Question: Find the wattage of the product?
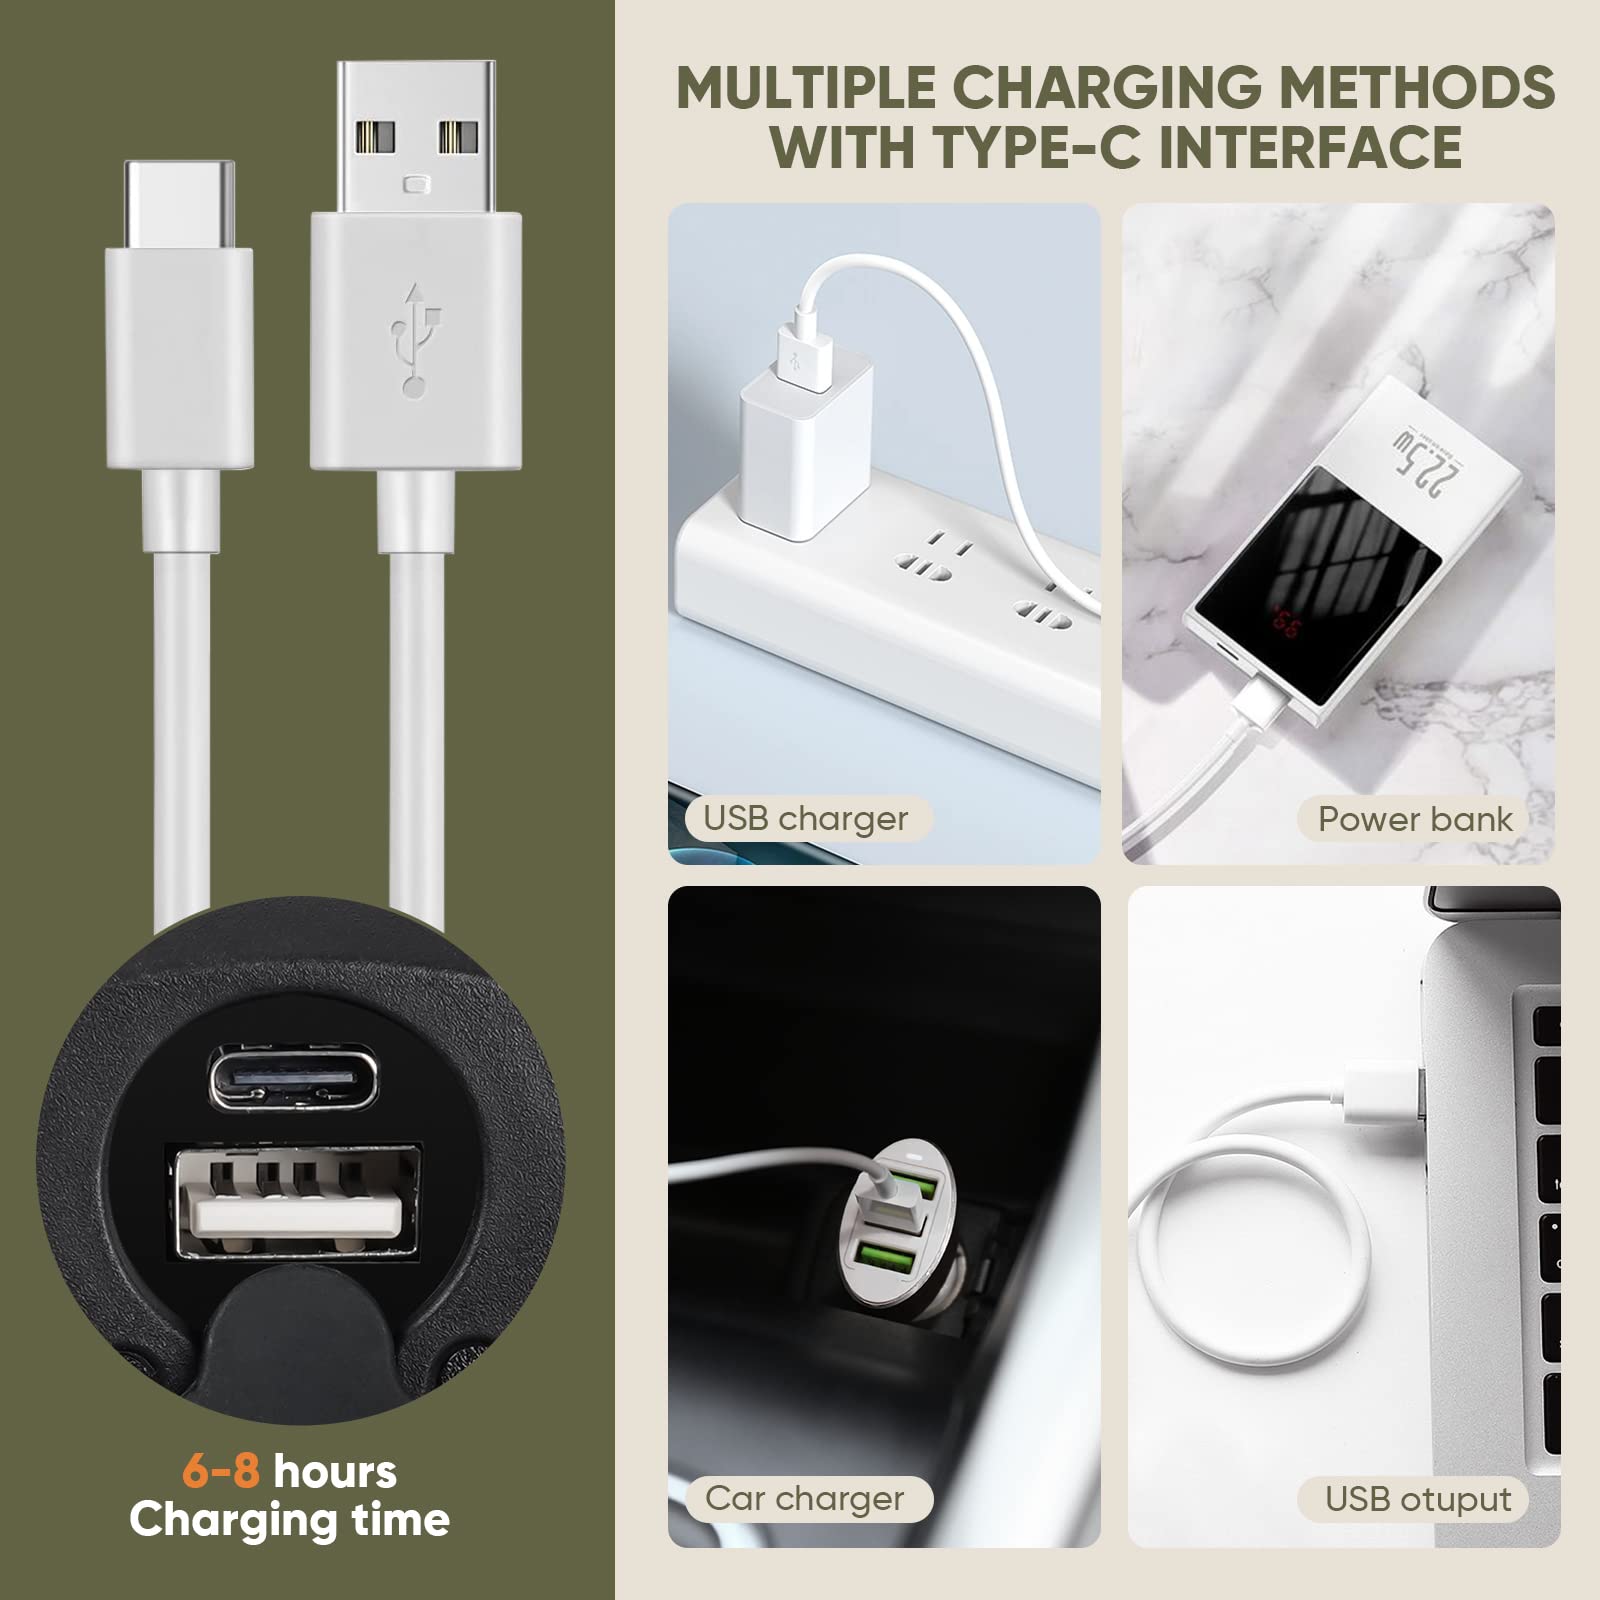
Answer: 22.5 watt